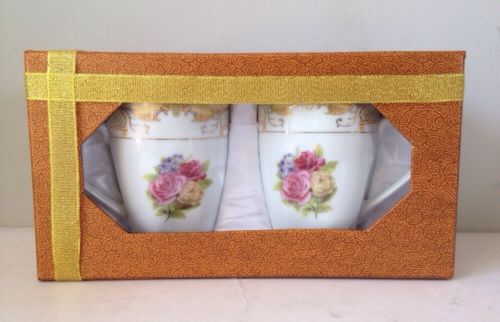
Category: mug